Rhode Island pound

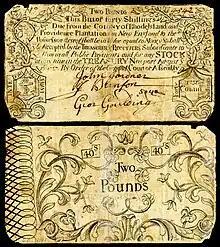
Early issue £2 Colonial currency from the Colony of Rhode Island dated August 15, 1737

The pound was the currency of Rhode Island until 1793. Initially, sterling coin and foreign coins circulated, supplemented by local paper money from 1710. These notes were denominated in £sd, but they were worth less than sterling, with 1 Rhode Island shilling = 9d sterling. The first issue of notes was known as the "Old Tenor" issue. This fell in value and "New Tenor" notes were introduced in 1740, worth four times the Old Tenor notes. Both Old and New Tenor notes were replaced in 1763 by "Lawful money" at a rate of 1 Lawful shilling = New Tenor shillings = old Tenor shills.